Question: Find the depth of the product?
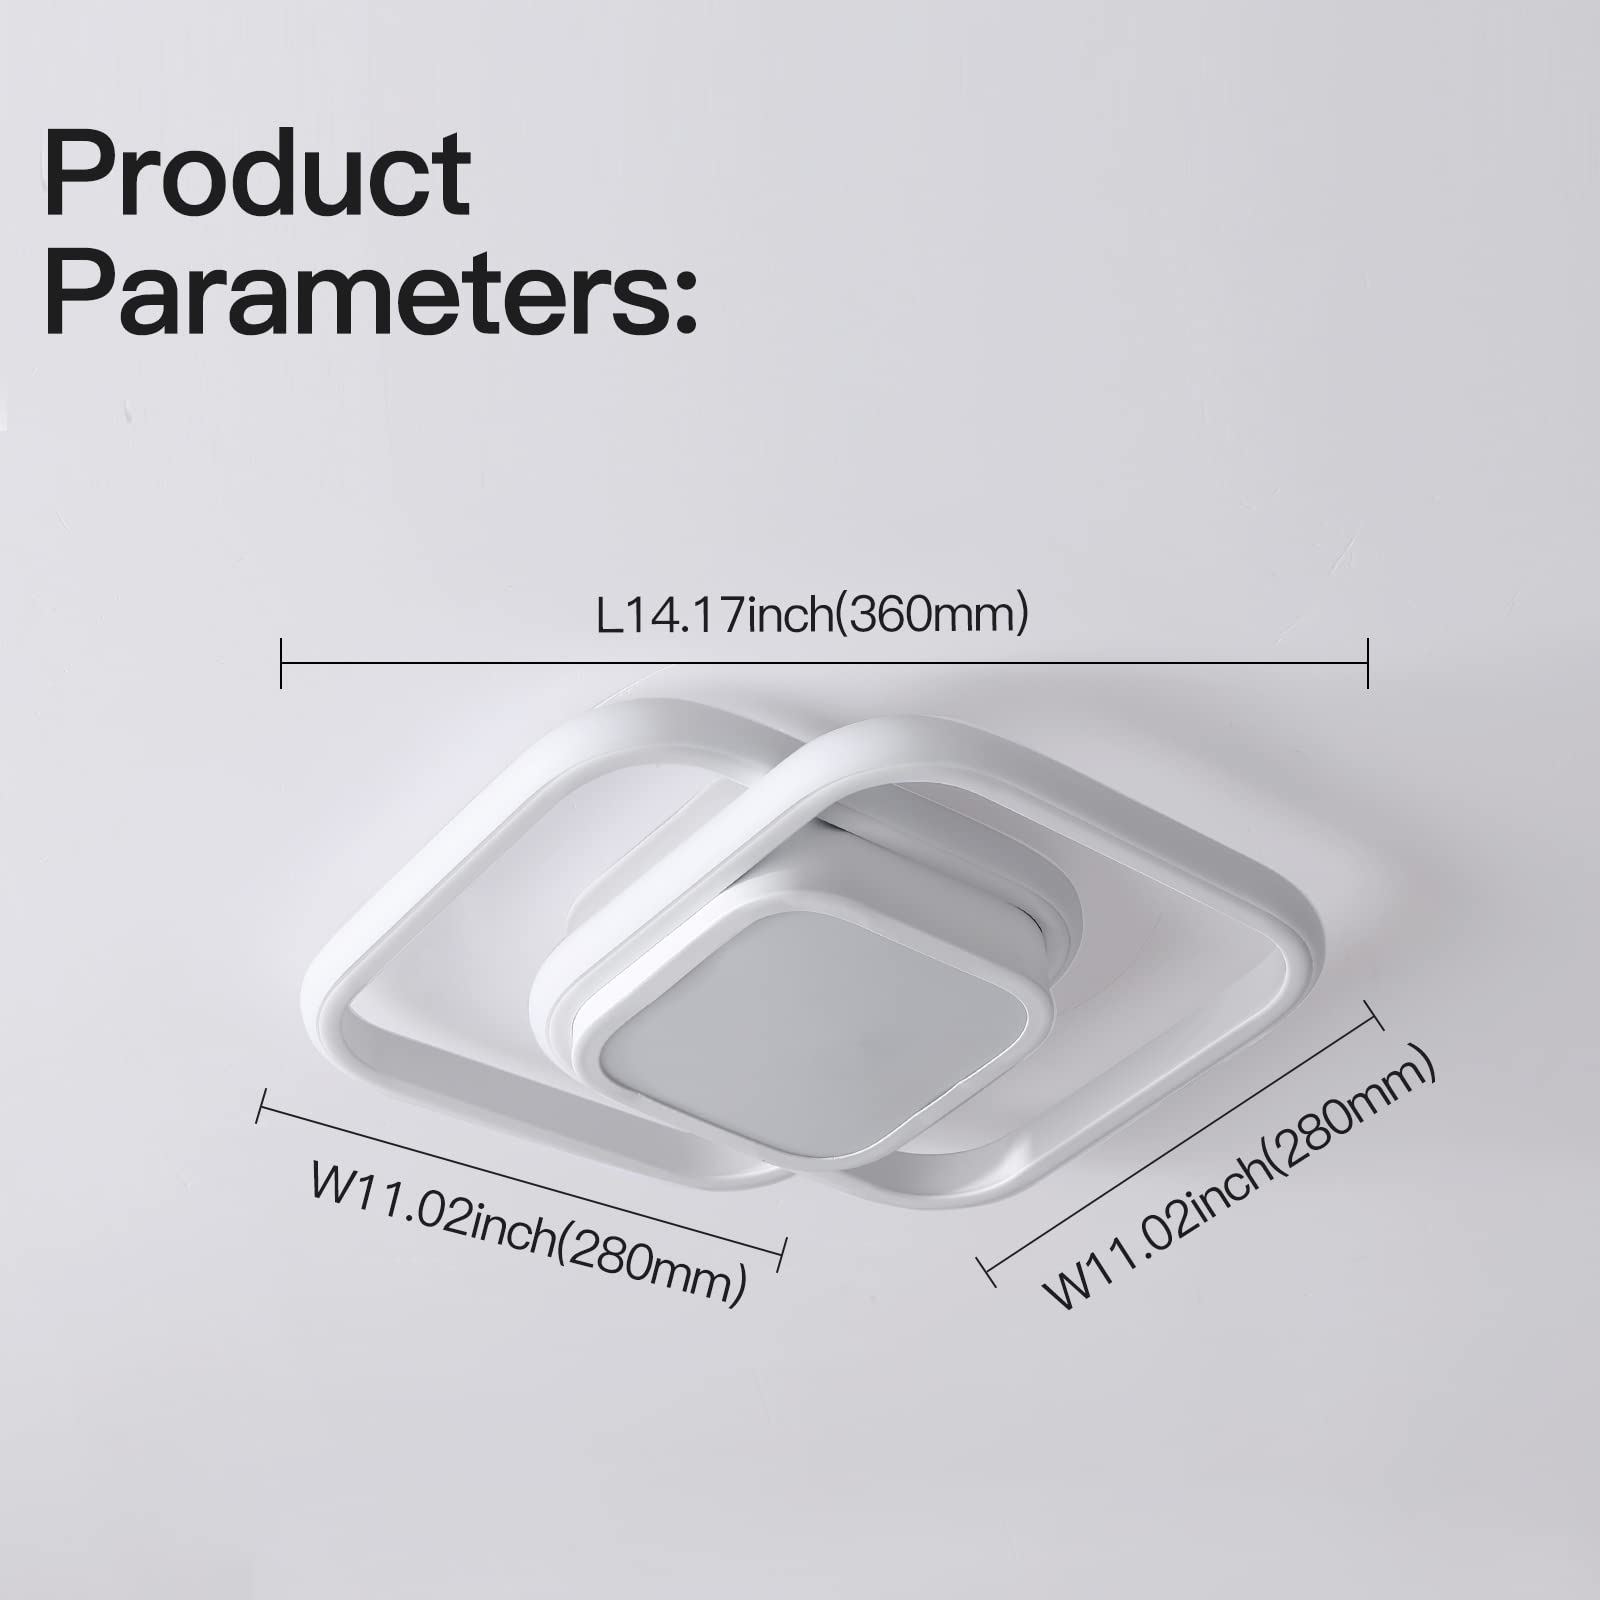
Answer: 360.0 millimetre